Bharya Bhartalu

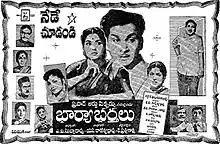
Theatrical release Poster

Bharya Bhartalu is a 1961 Indian Telugu-language drama film, produced by A. V. Subba Rao under the Prasad Art Pictures banner and directed by K. Pratyagatma. It stars Akkineni Nageswara Rao and Krishna Kumari, with music composed by S. Rajeswara Rao. The film was adapted from the Tamil novel "Pennmanam" by Lakshmi Tripurasundari. It was remade in Malayalam as "Abhimaanam" (1975). The movie was also remade in Tamil as "Iruvar Ullam" (1963) and in Hindi as "Hamrahi "(1963) - both of which completed 25 weeks run.